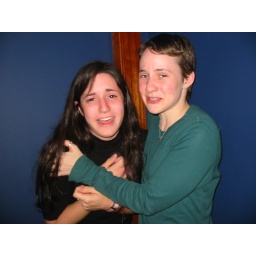
Kaate crys over the yellow brick roads